Architecture of Egypt

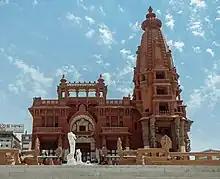
Baron Empain Palace in Heliopolis (1911), a pastiche of Hindu temple architecture

In the 19th century, under the "de facto" independent rule of Muhammad Ali and his successors, new buildings, such as the Mosque of Muhammad Ali in the Citadel (built 1830–1848), conspicuously employed Ottoman Baroque and contemporary late Ottoman Westernizing decoration. The more strictly Ottoman form of Muhammad Ali's mosque and its European-style decoration was a radical break from the traditional Mamluk-influenced architecture of Cairo and symbolized Muhammad Ali's efforts to bring Egypt into a new era. The new style of this period also appears in multiple sabil-kuttabs built throughout the city, which feature curved street facades carved with new leaf, garland, and sunburst motifs.